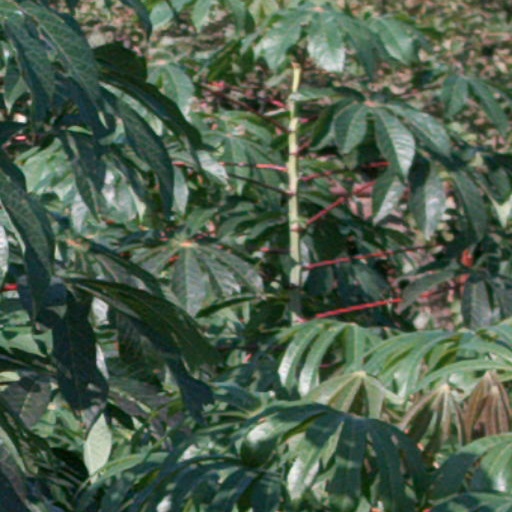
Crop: cassava